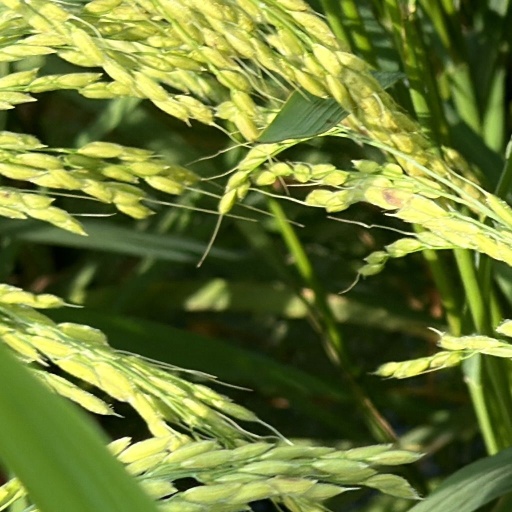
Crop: rice